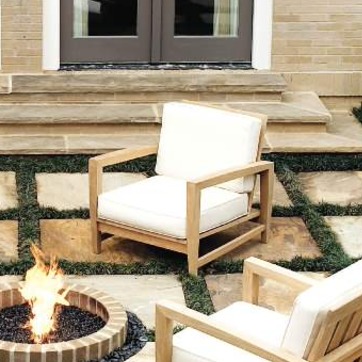
Material: fabric